Saint-Félix, Charente

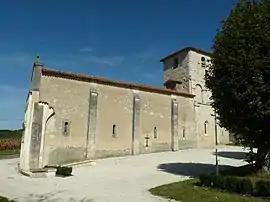
The church in Saint-Félix

Saint-Félix is a commune in the Charente department in southwestern France.